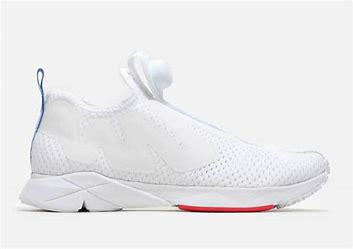
Brand: Reebok
Model: Pump Supreme